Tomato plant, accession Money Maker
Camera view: bottom (45 deg); turntable rotation: 300 degrees
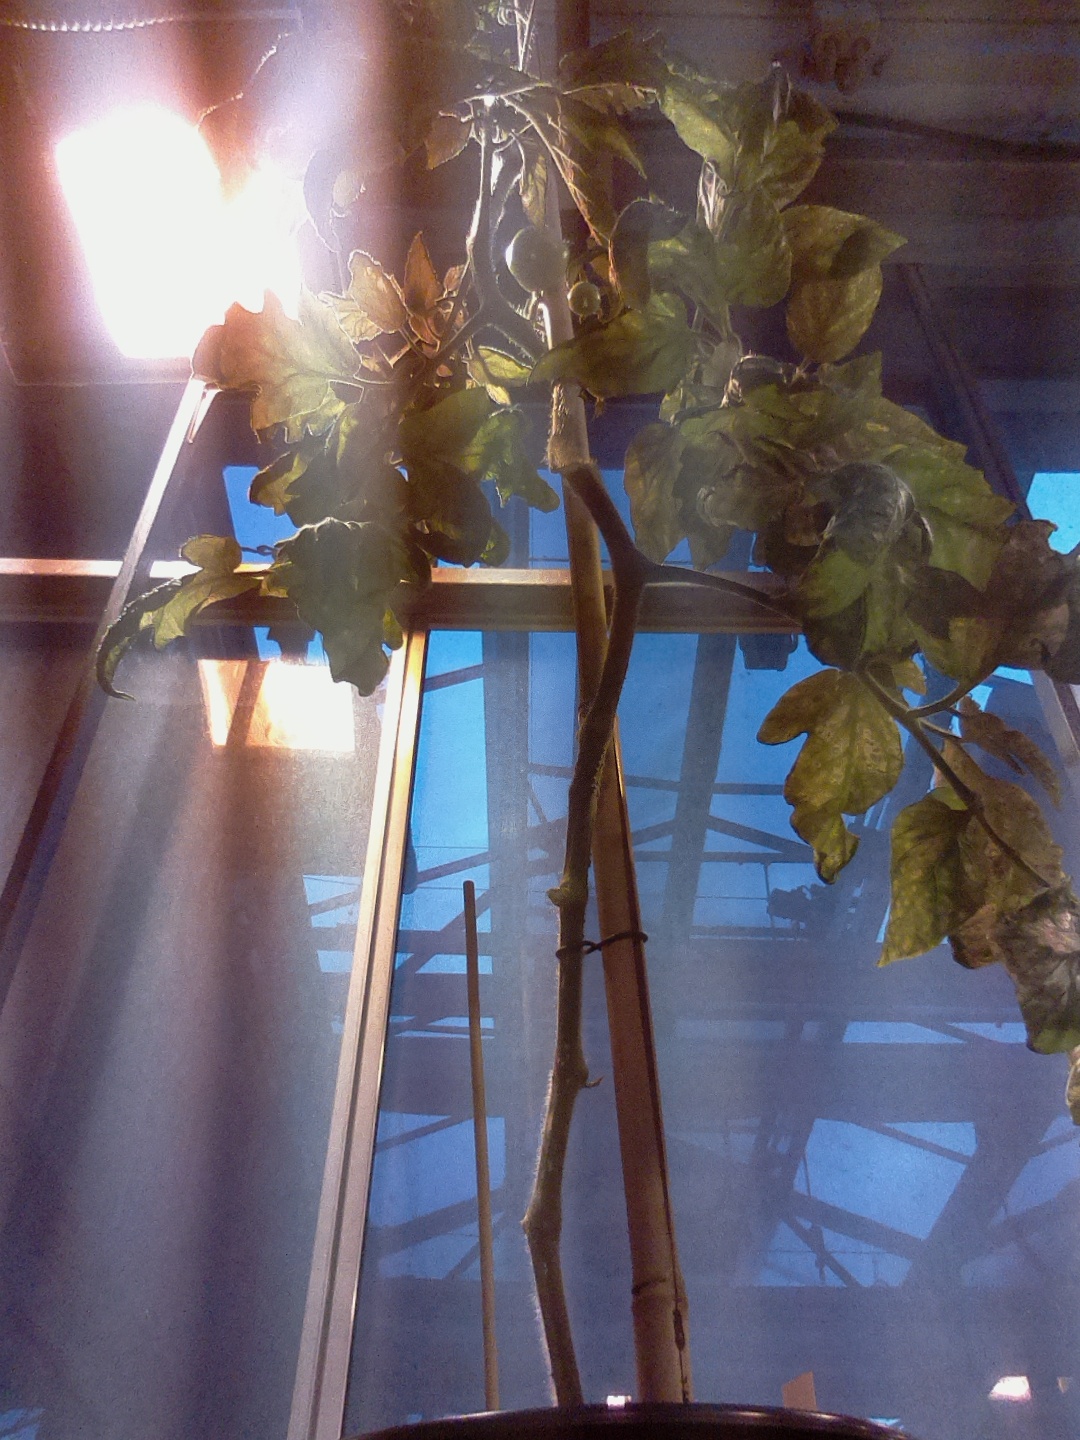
BBCH growth stage 75: 50%-60% of final fruit size